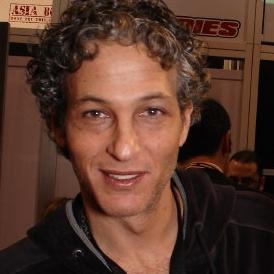
Age: 42